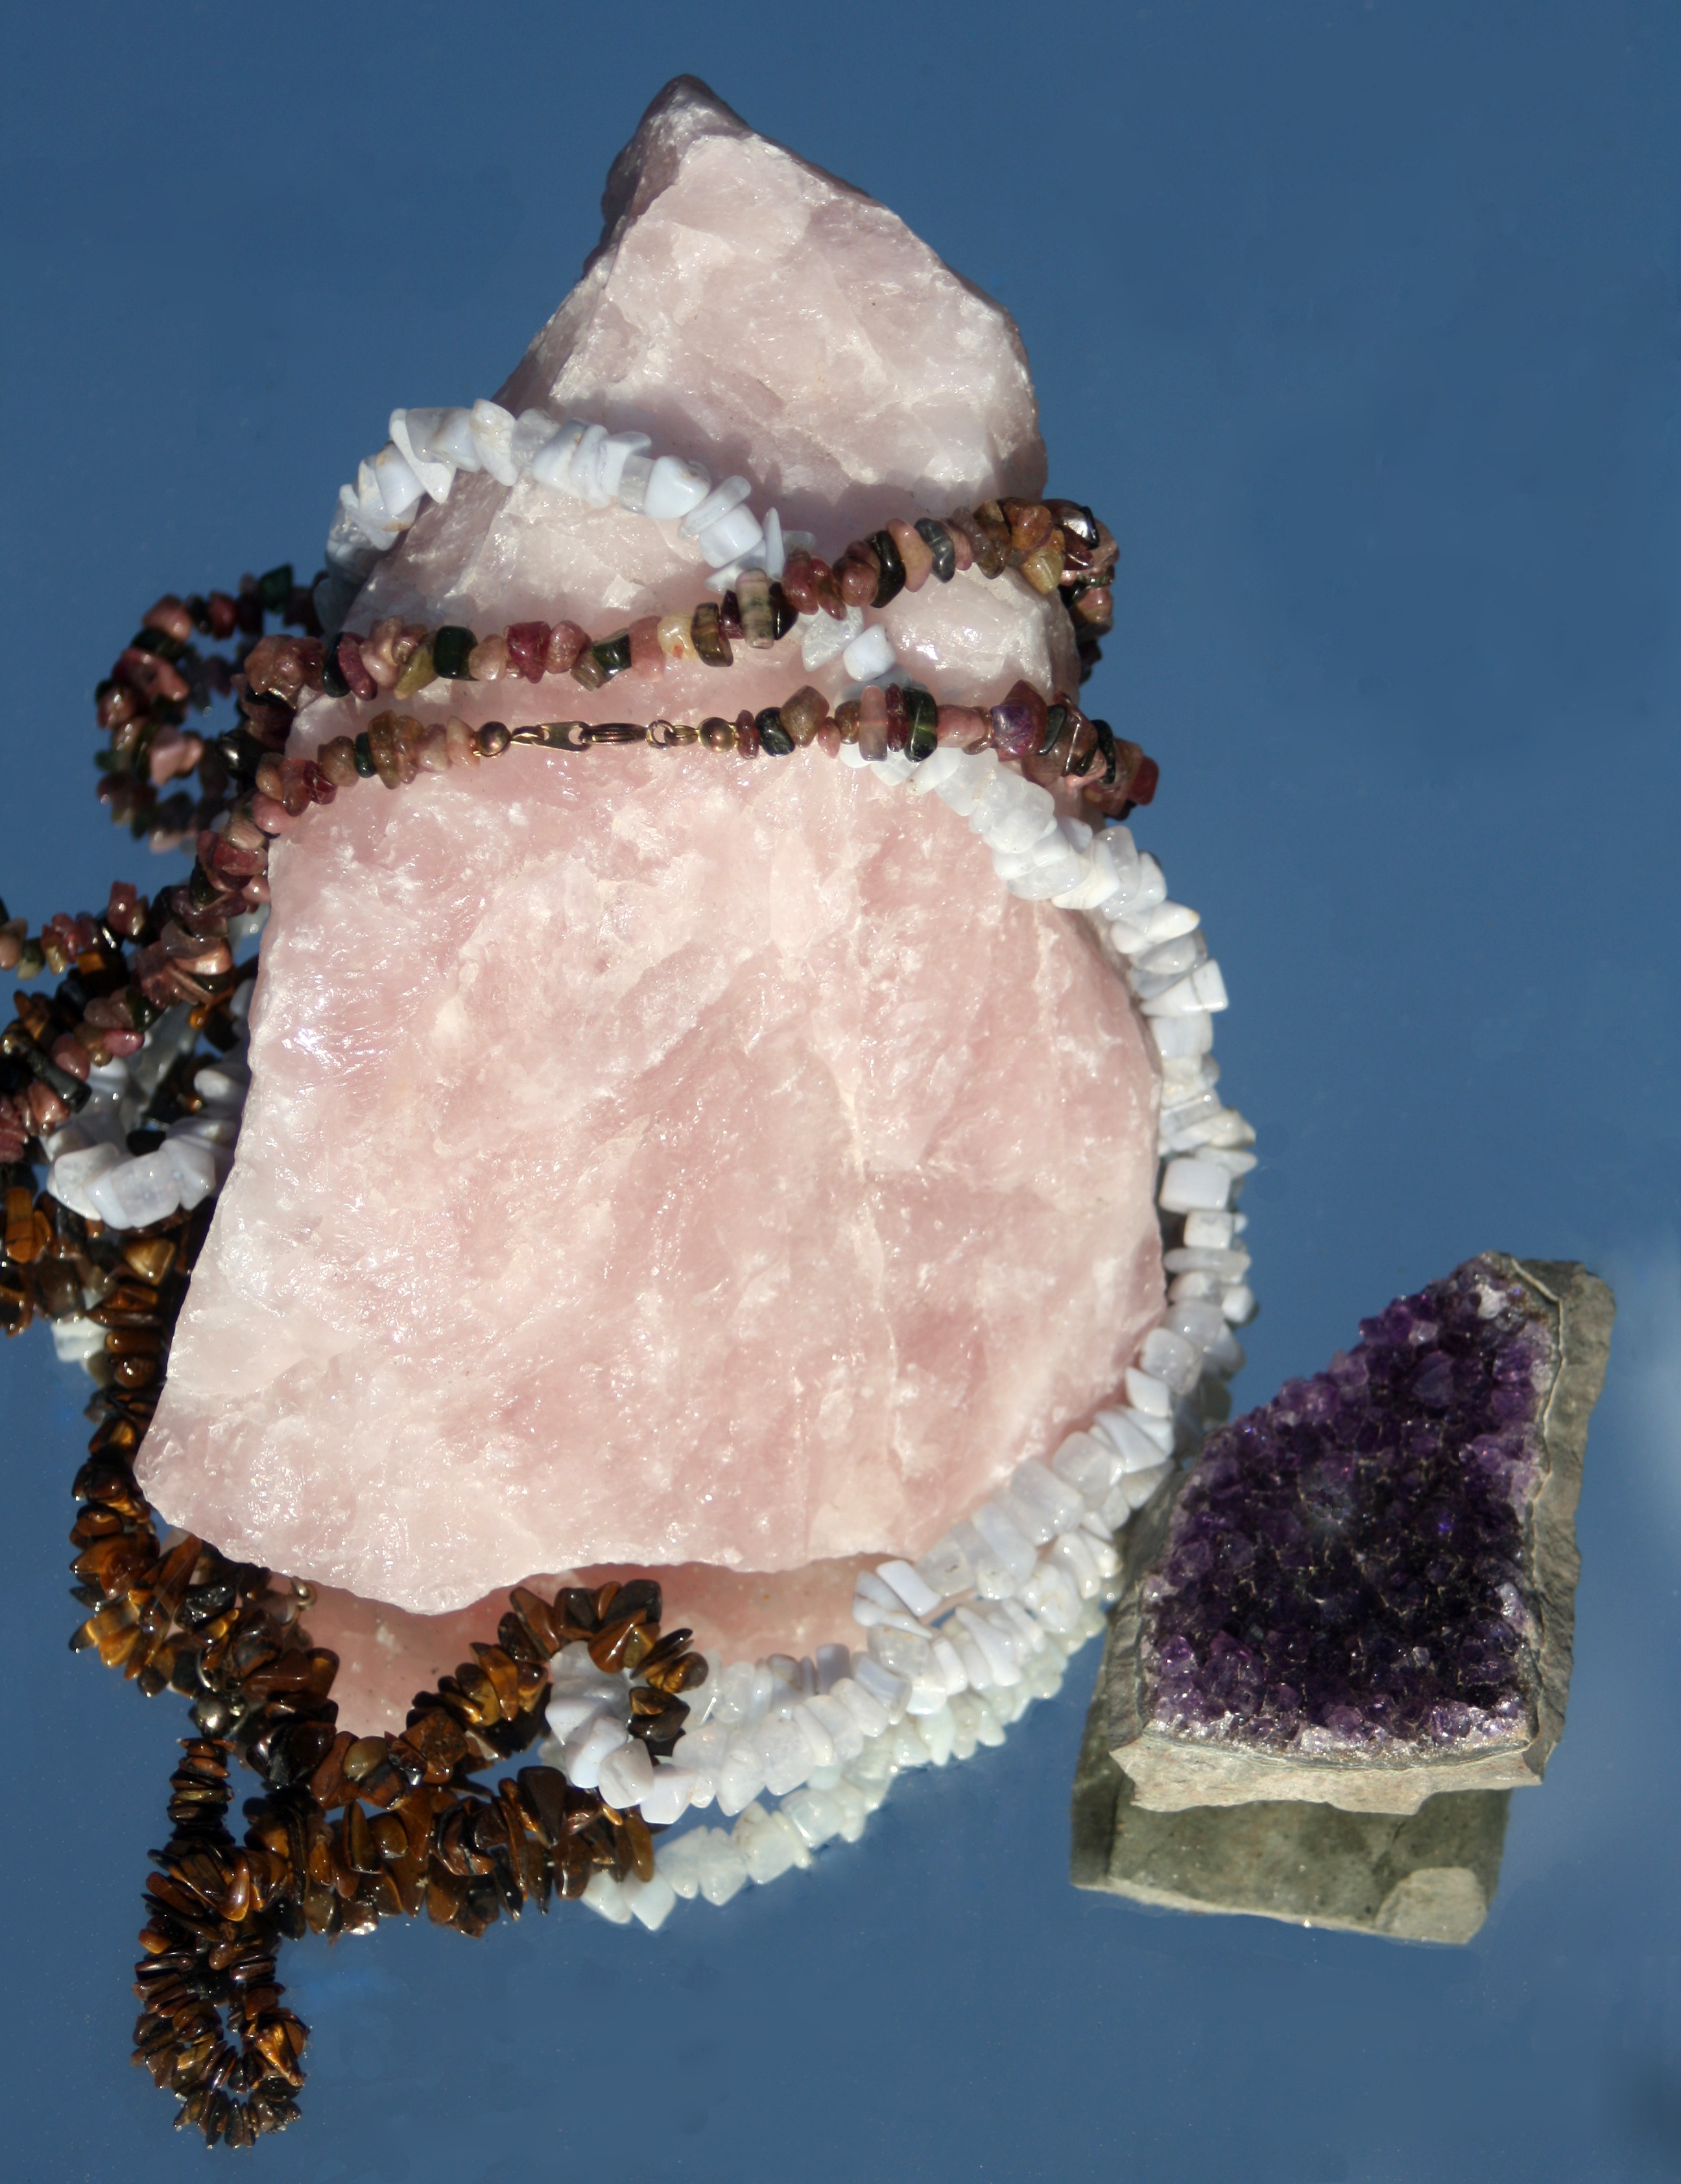
decoration, jewellery, amethyst, crystal, gemstone, mineral, quartz, gems, rose quartz, fashion accessory